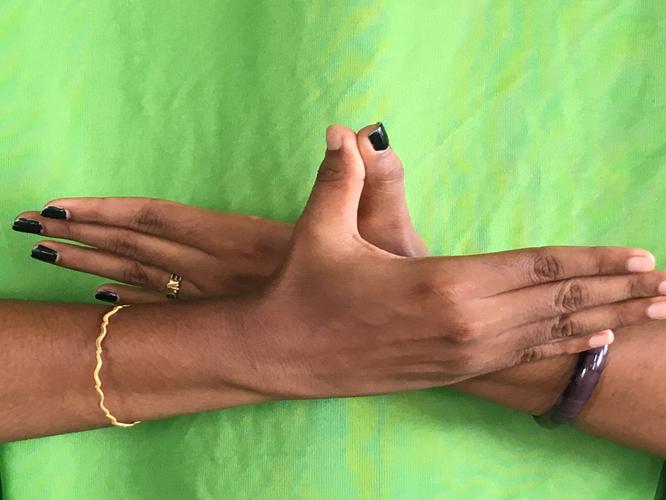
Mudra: Garuda
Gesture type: double_hand